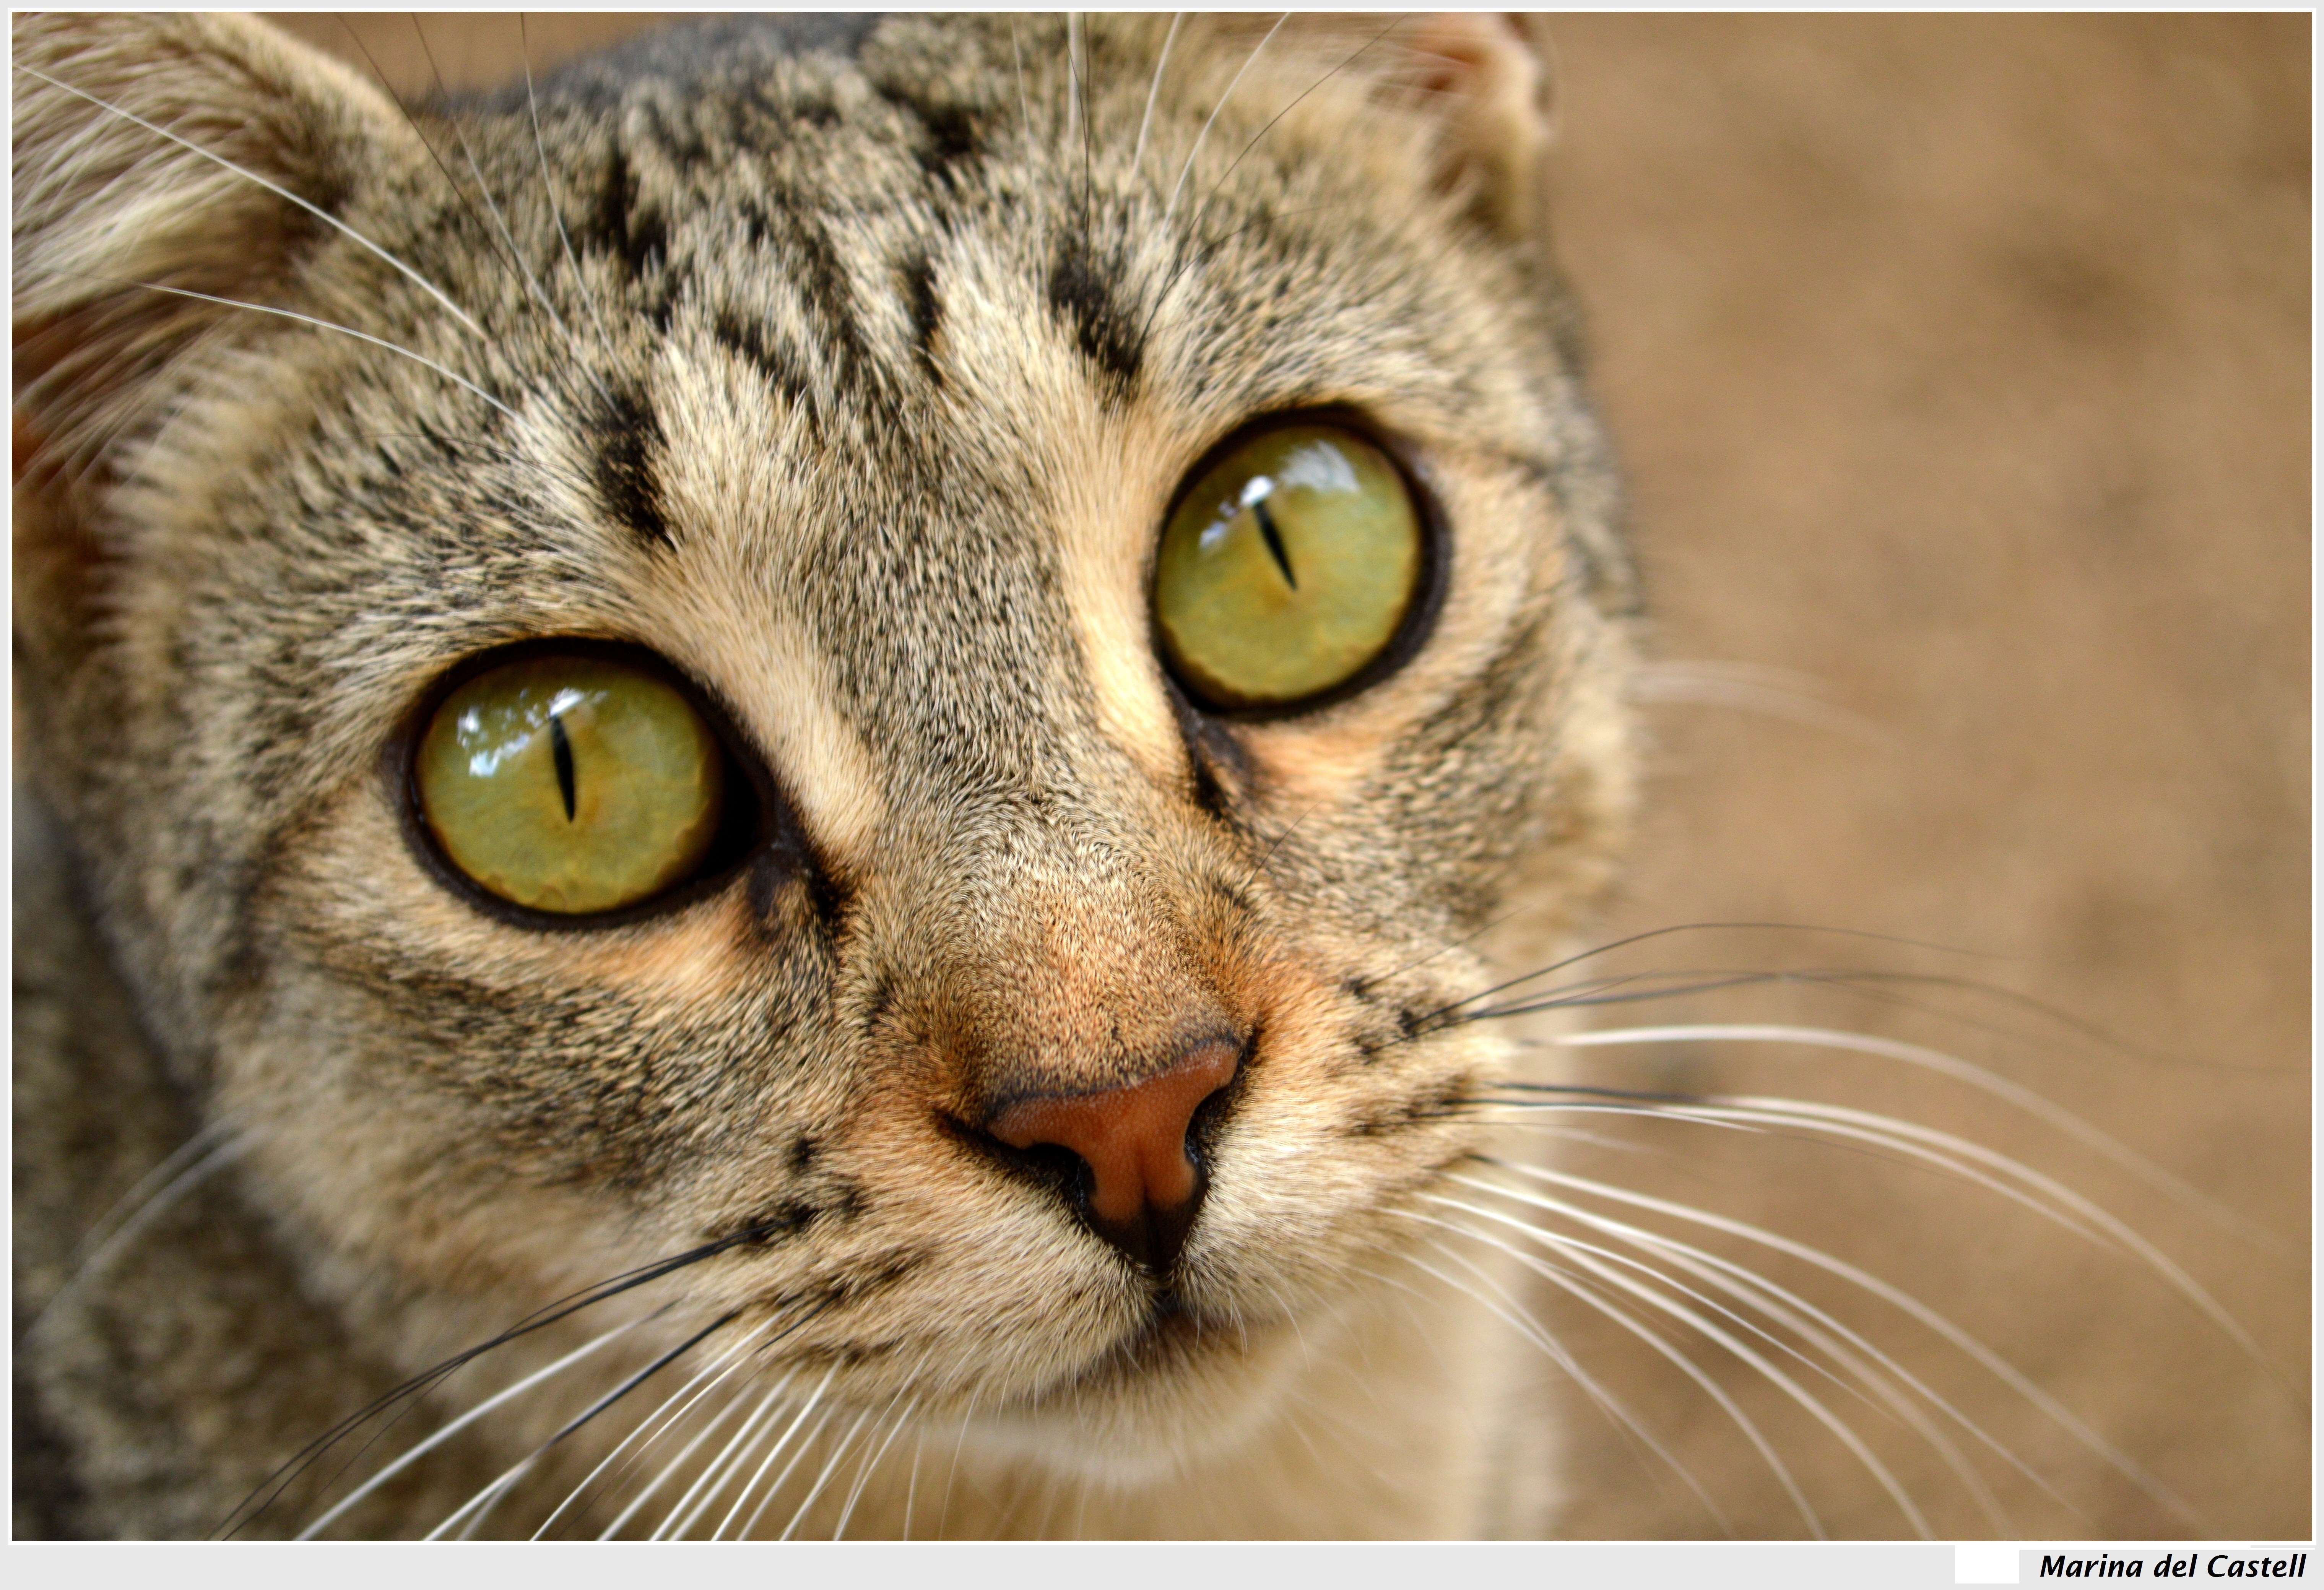
reflection, cat, mammal, fauna, close up, nose, whiskers, grand, grande, snout, eye, gran, look, vertebrate, chat, reflejo, reflet, big, spiegelung, question, katze, gato, mirada, reflex, regard, gatto, stare, auge, gat, ojo, sguardo, gross, mirar, occhio, frage, ansicht, il, ull, pregunta, fixer, starren, questione, fissare, riflesso, bestcapturesaoi, tabby cat, bengal, european shorthair, elitegalleryaoi, wild cat, small to medium sized cats, cat like mammal, domestic short haired cat, pixie bob, american shorthair, rusty spotted cat